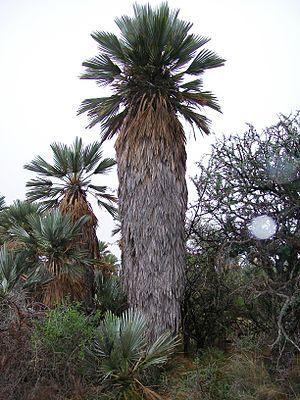
Les parcs nationaux d'Argentine constituent un réseau de 37 parcs nationaux en Argentine. Les parcs couvrent une grande variété d'habitats naturels, du Parc national Baritú à la frontière avec la Bolivie jusqu'au Parc national Tierra del Fuego à l'extrémité sud du continent.